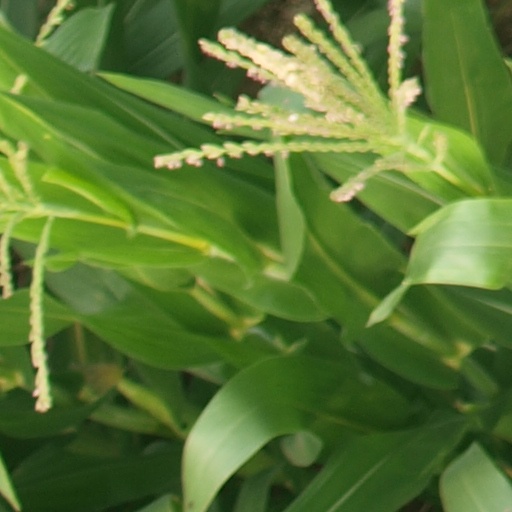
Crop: maize; corn